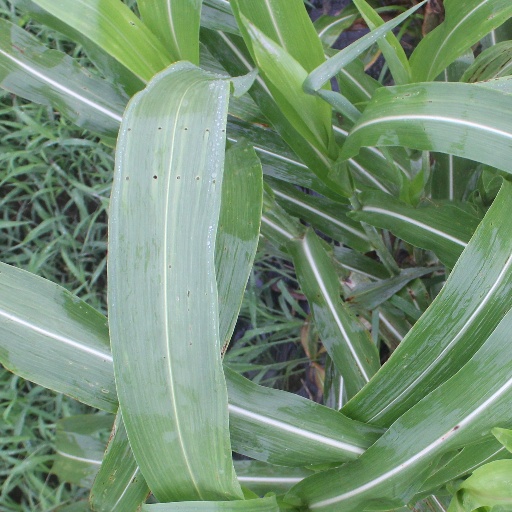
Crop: sorghum